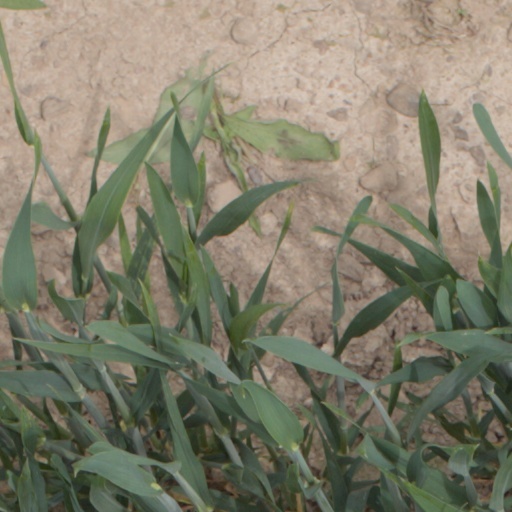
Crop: wheat